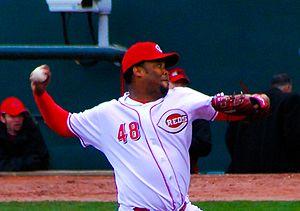
Francisco Cordero est un ancien lanceur de relève droitier des Ligues majeures de baseball. Il évolue de 1999 à 2012.